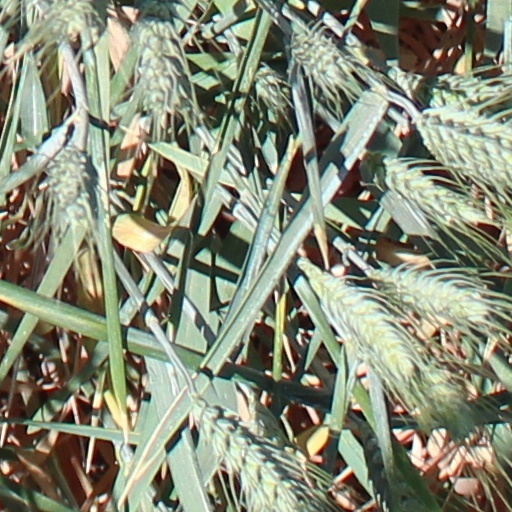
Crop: wheat